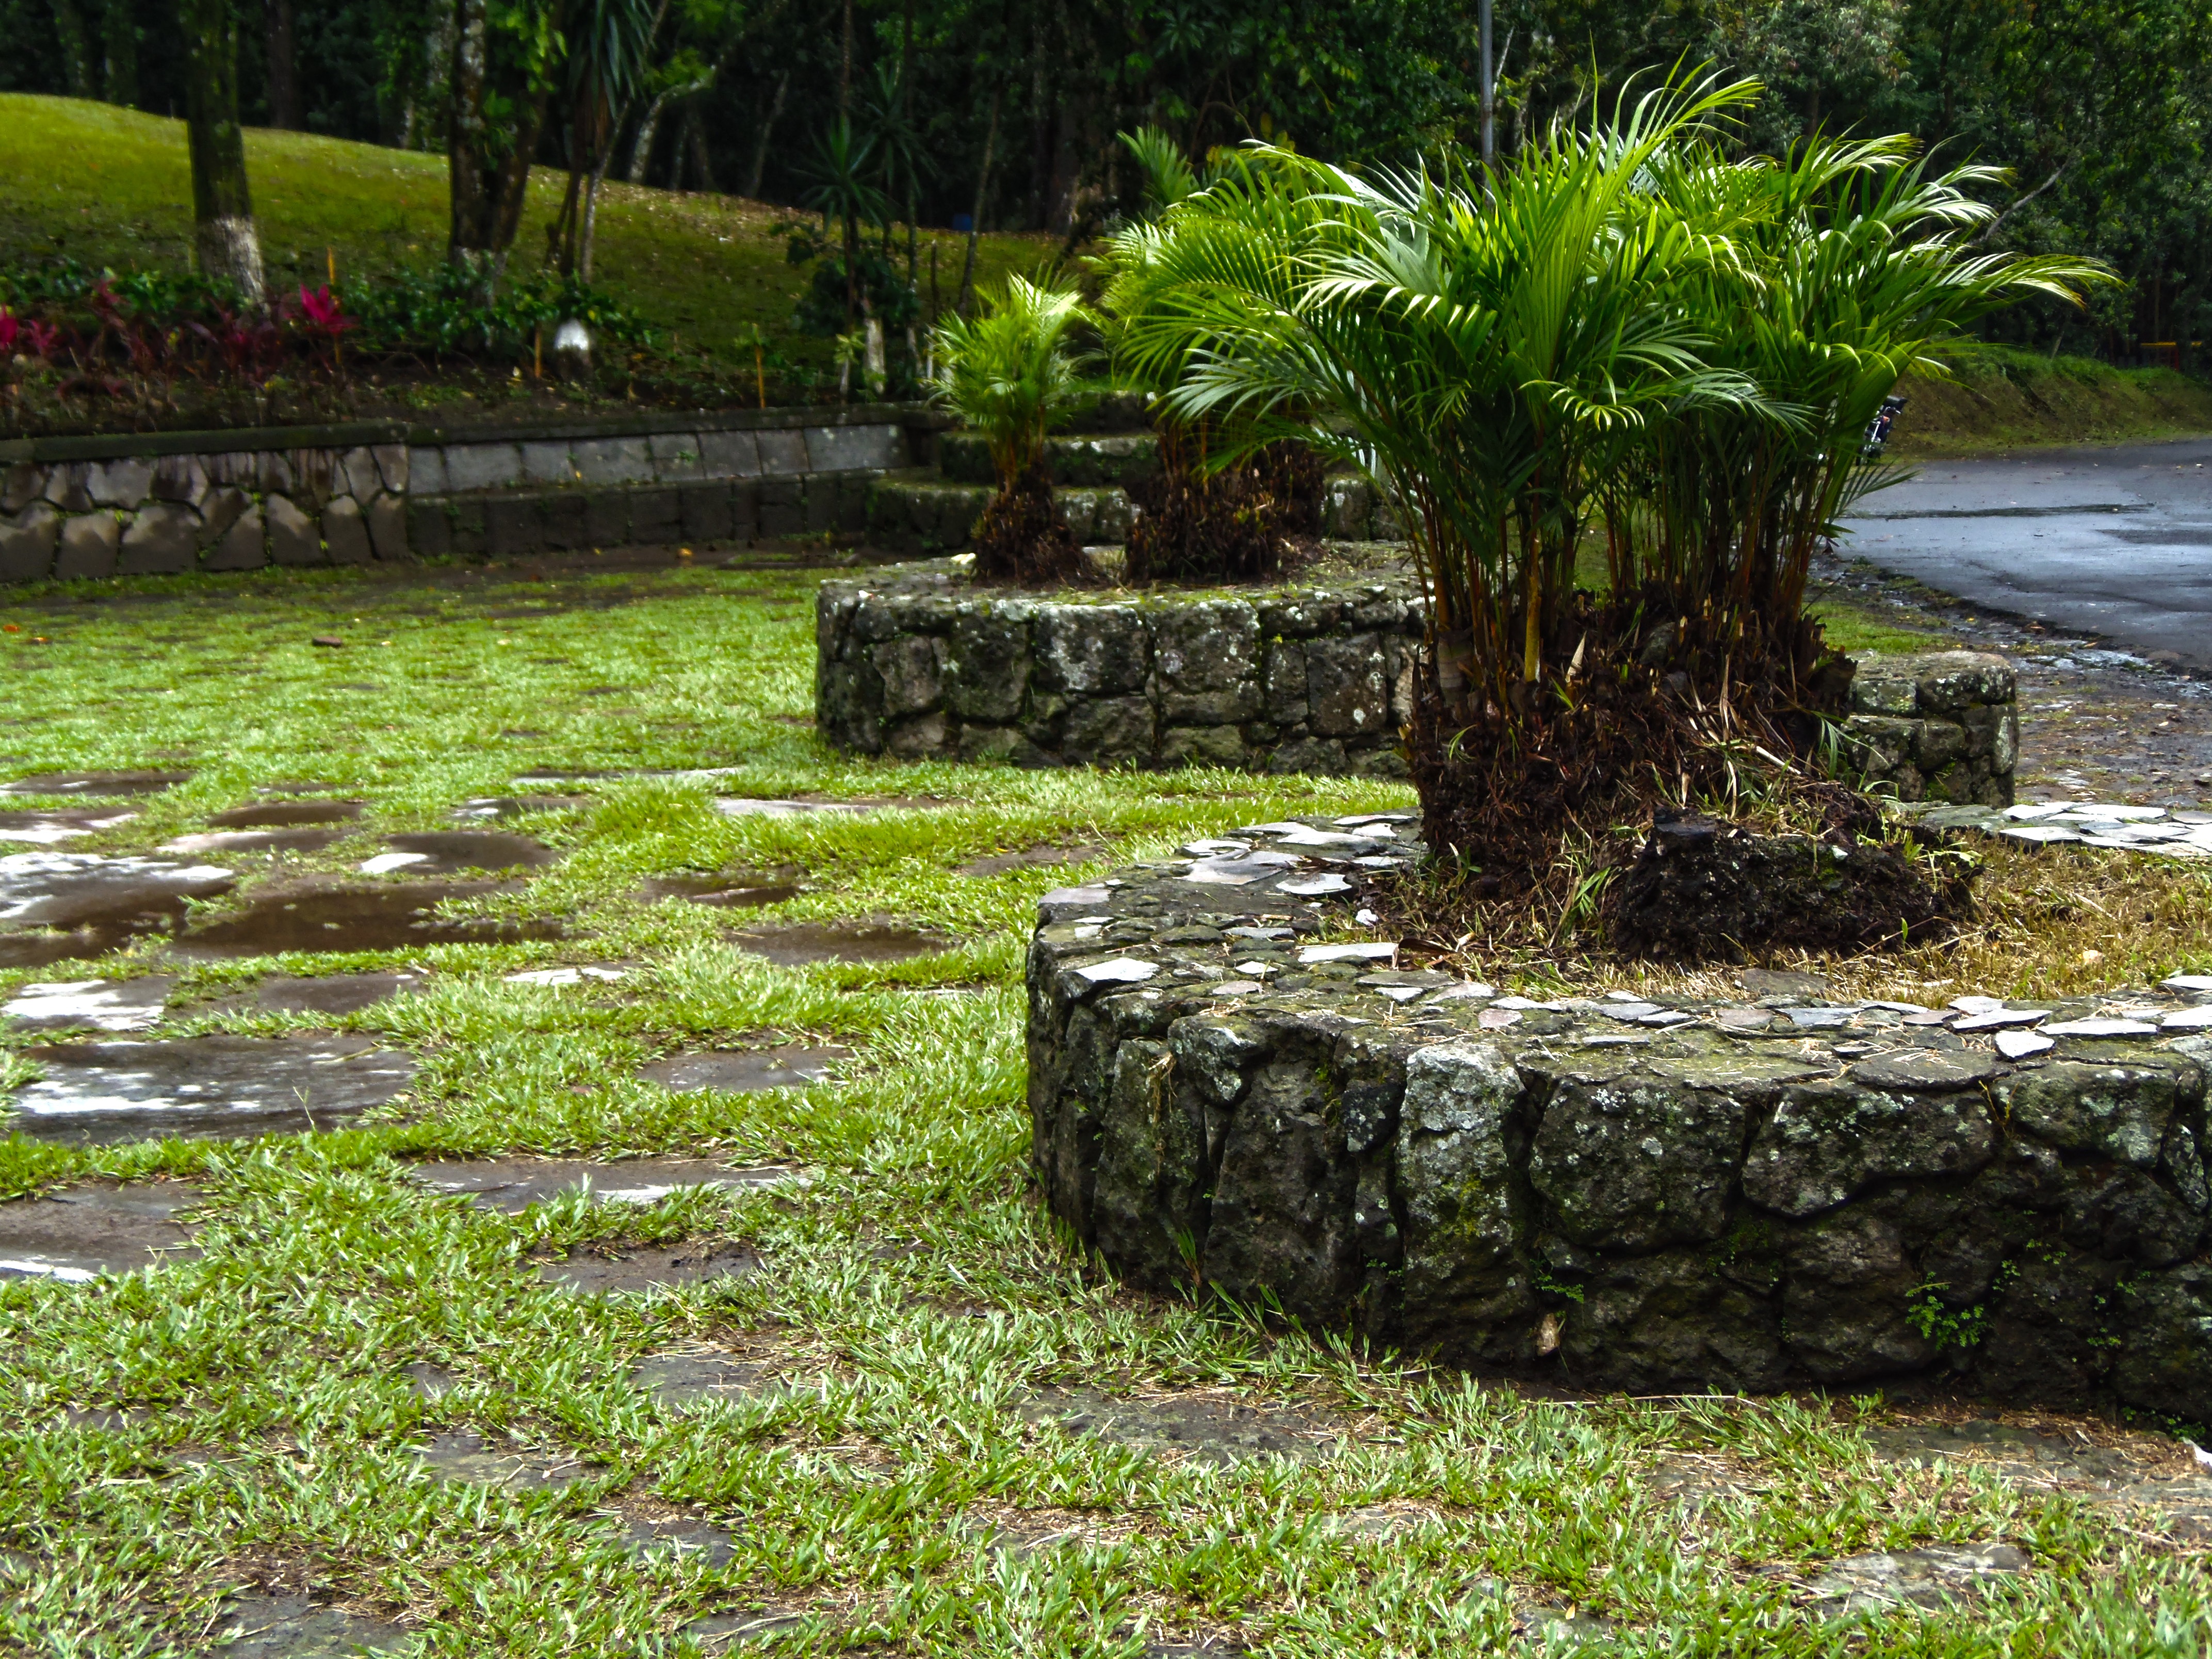
landscape, tree, nature, grass, plant, lawn, flower, pond, plaza, park, backyard, botany, rest, garden, trees, landscaping, shrub, botanical garden, yard, el salvador, landscape architect